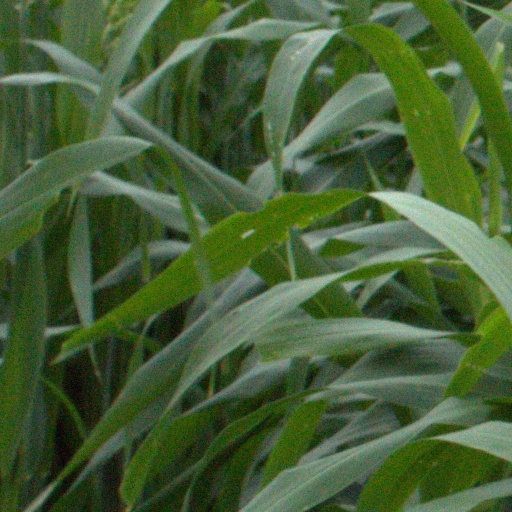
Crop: sorghum